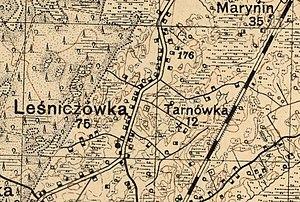
Leśniczówka est un village polonais de la gmina de Ruda-Huta dans le powiat de Chełm de la voïvodie de Lublin dans l'est de la Pologne, à la frontière avec l'Ukraine.